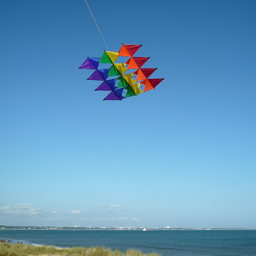
a rainbow kite that is flying through the sky
A colorful kite being flown over the ocean.
A large rainbow colored kite flying over the water.
A large kite in the sky is very colorful.
A very big colorful kite that is flying high in the sky.